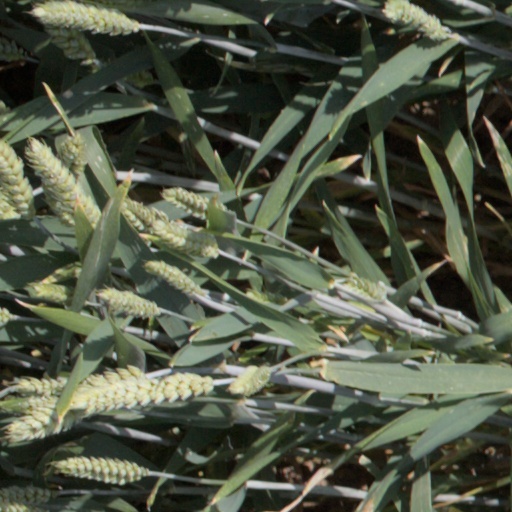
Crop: wheat